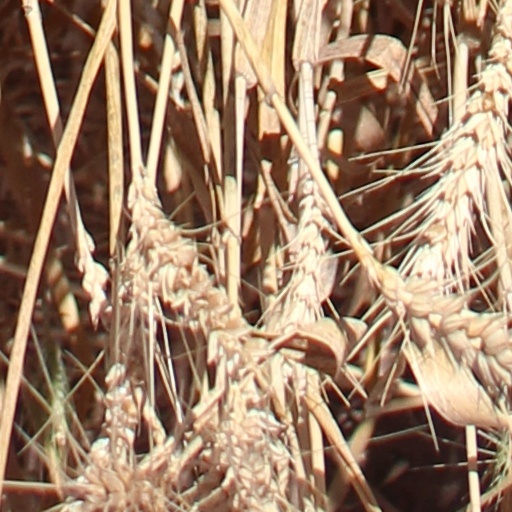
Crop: wheat